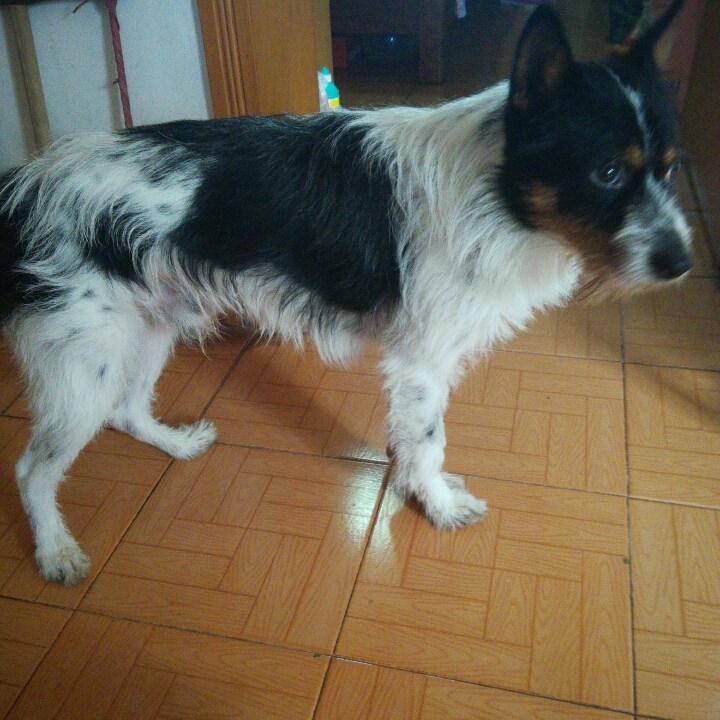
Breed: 3336-n000121-chinese_rural_dog